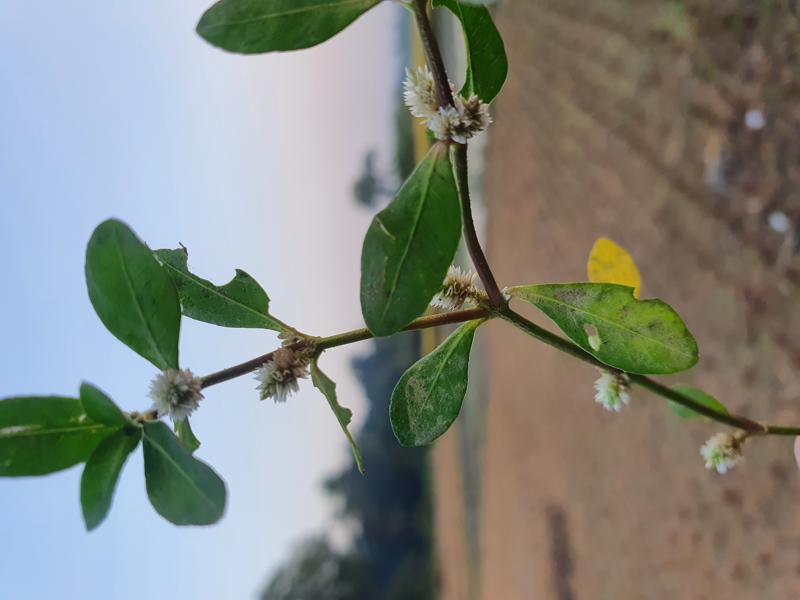
Weed species: Alternanthera philoxeroide